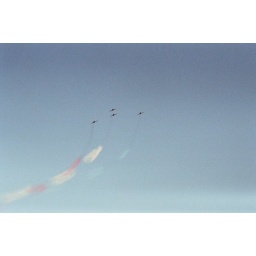
zooming across the sky folowed by colorful smoke